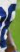
Number: 8